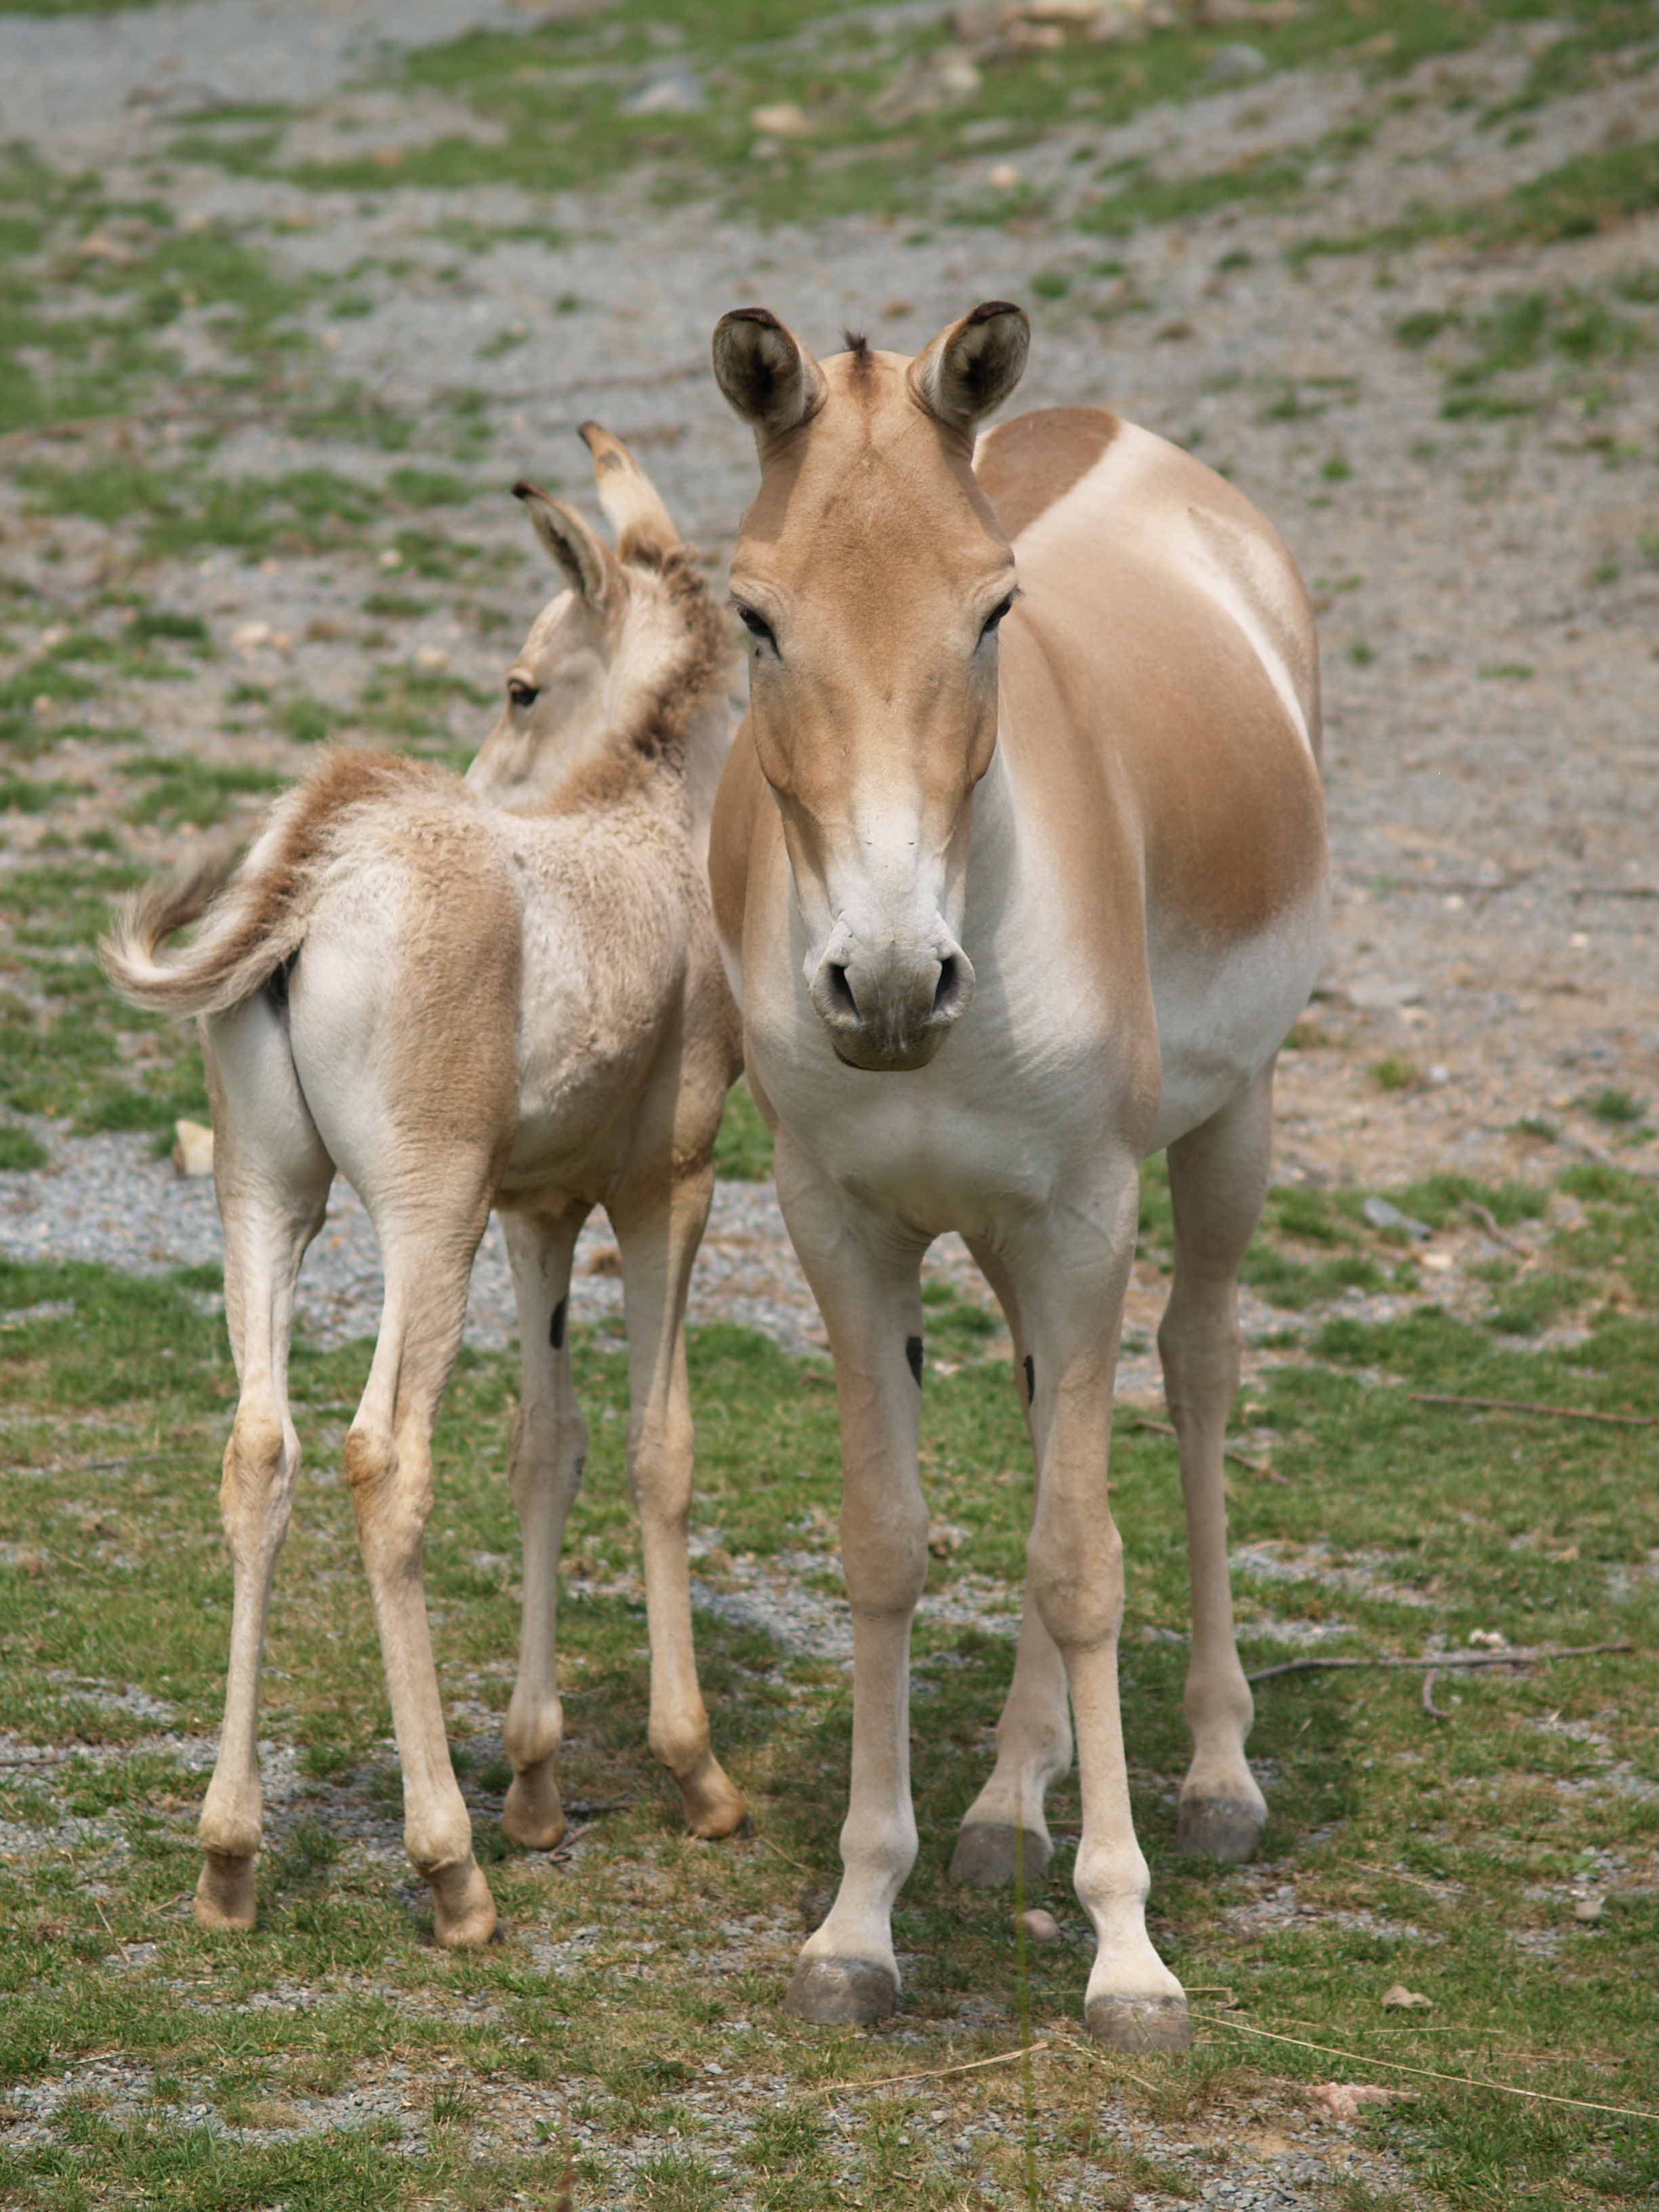
wildlife, herd, pasture, grazing, horse, mammal, fauna, antelope, gazelle, vertebrate, mare, foal, colt, springbok, przewalski, horse like mammal, mustang horse